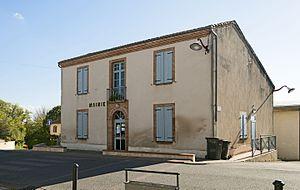
Varennes est une commune française située dans le département de Tarn-et-Garonne, en région Occitanie. Elle se situe au sud-est du département, entre Montauban et Toulouse, à la limite avec la Haute-Garonne. C'est une commune rurale qui compte moins de 600 habitants, et qui est membre de l'aire urbaine de Toulouse. Cependant, l'urbanisation dans le village reste très limitée.